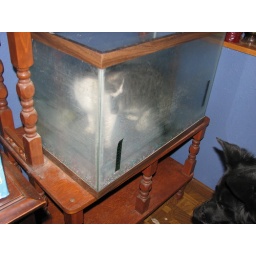
Good thing that there isn't any water in it. I have found Samson sleeping in here several times now.